Nieuport-Delage NiD 940

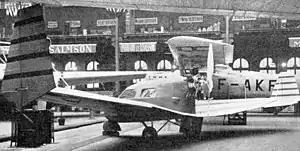

The Nieuport-Delage NiD 940 was a French, tailless, pusher configuration touring aircraft first flown in 1934. It suffered from longitudinal instabilities and despite modifications and a more powerful engine, it did not receive its Certificate of Airworthiness.